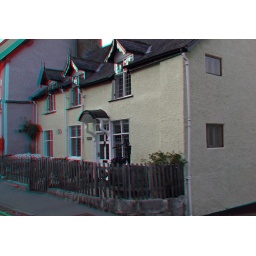
Ruthin Wales in anaglyph 3d Stereo red blue glasses to view